Amado Yuzon

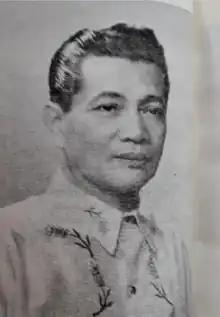
Yuzon in 1959

Amado Magcalas Yuzon (August 30, 1906 – January 17, 1979) was a Filipino academic, journalist, politician and writer.